Tibetan culture

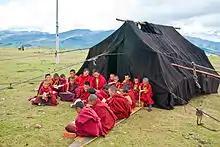
Tent made of yak wool

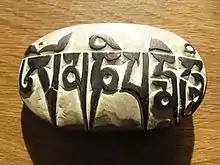
Om mani padme hum, prayer written in Tibetan language

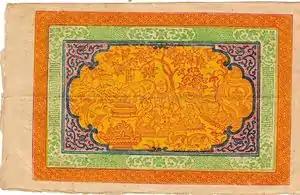
Old Tibetan banknote

Nyima "Sun", Dawa "Moon" and Lhakpa "Mercury" are common personal names for people born on Sunday, Monday or Wednesday respectively.